Anamorph (film)

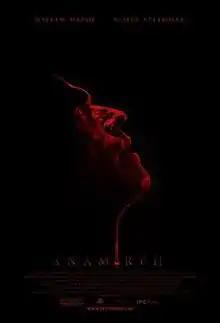
Theatrical release poster

Anamorph is a 2007 independent psychological thriller film directed by Henry S. Miller and starring Willem Dafoe. Dafoe plays a seasoned detective named Stan Aubray, who notices that a case he has been assigned to bears a striking similarity to a previous case of his. The film is based on the concept of anamorphosis, a painting technique that manipulates the laws of perspective to create two competing images on a single canvas.